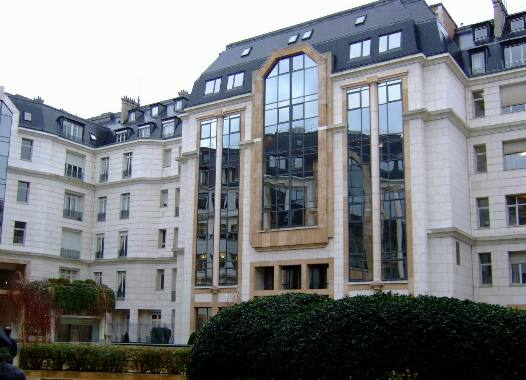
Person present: No